Jeremiah Chase

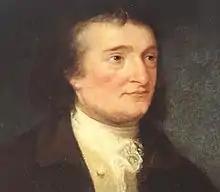
Portrait of Jeremiah Townley Chase by Robert Edge Pine. The portrait is located in the entrance hall of the Hammond-Harwood House in Annapolis, Maryland

Jeremiah Townley Chase (May 23, 1748 – May 11, 1828) was an American lawyer, jurist, and land speculator from Annapolis, Maryland. He served as a delegate for Maryland in the Continental Congress of 1783 and 1784, and for many years was chief justice of the state’s court of appeals.